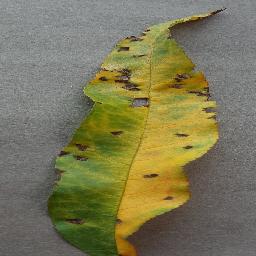
Label: Peach___Bacterial_spot